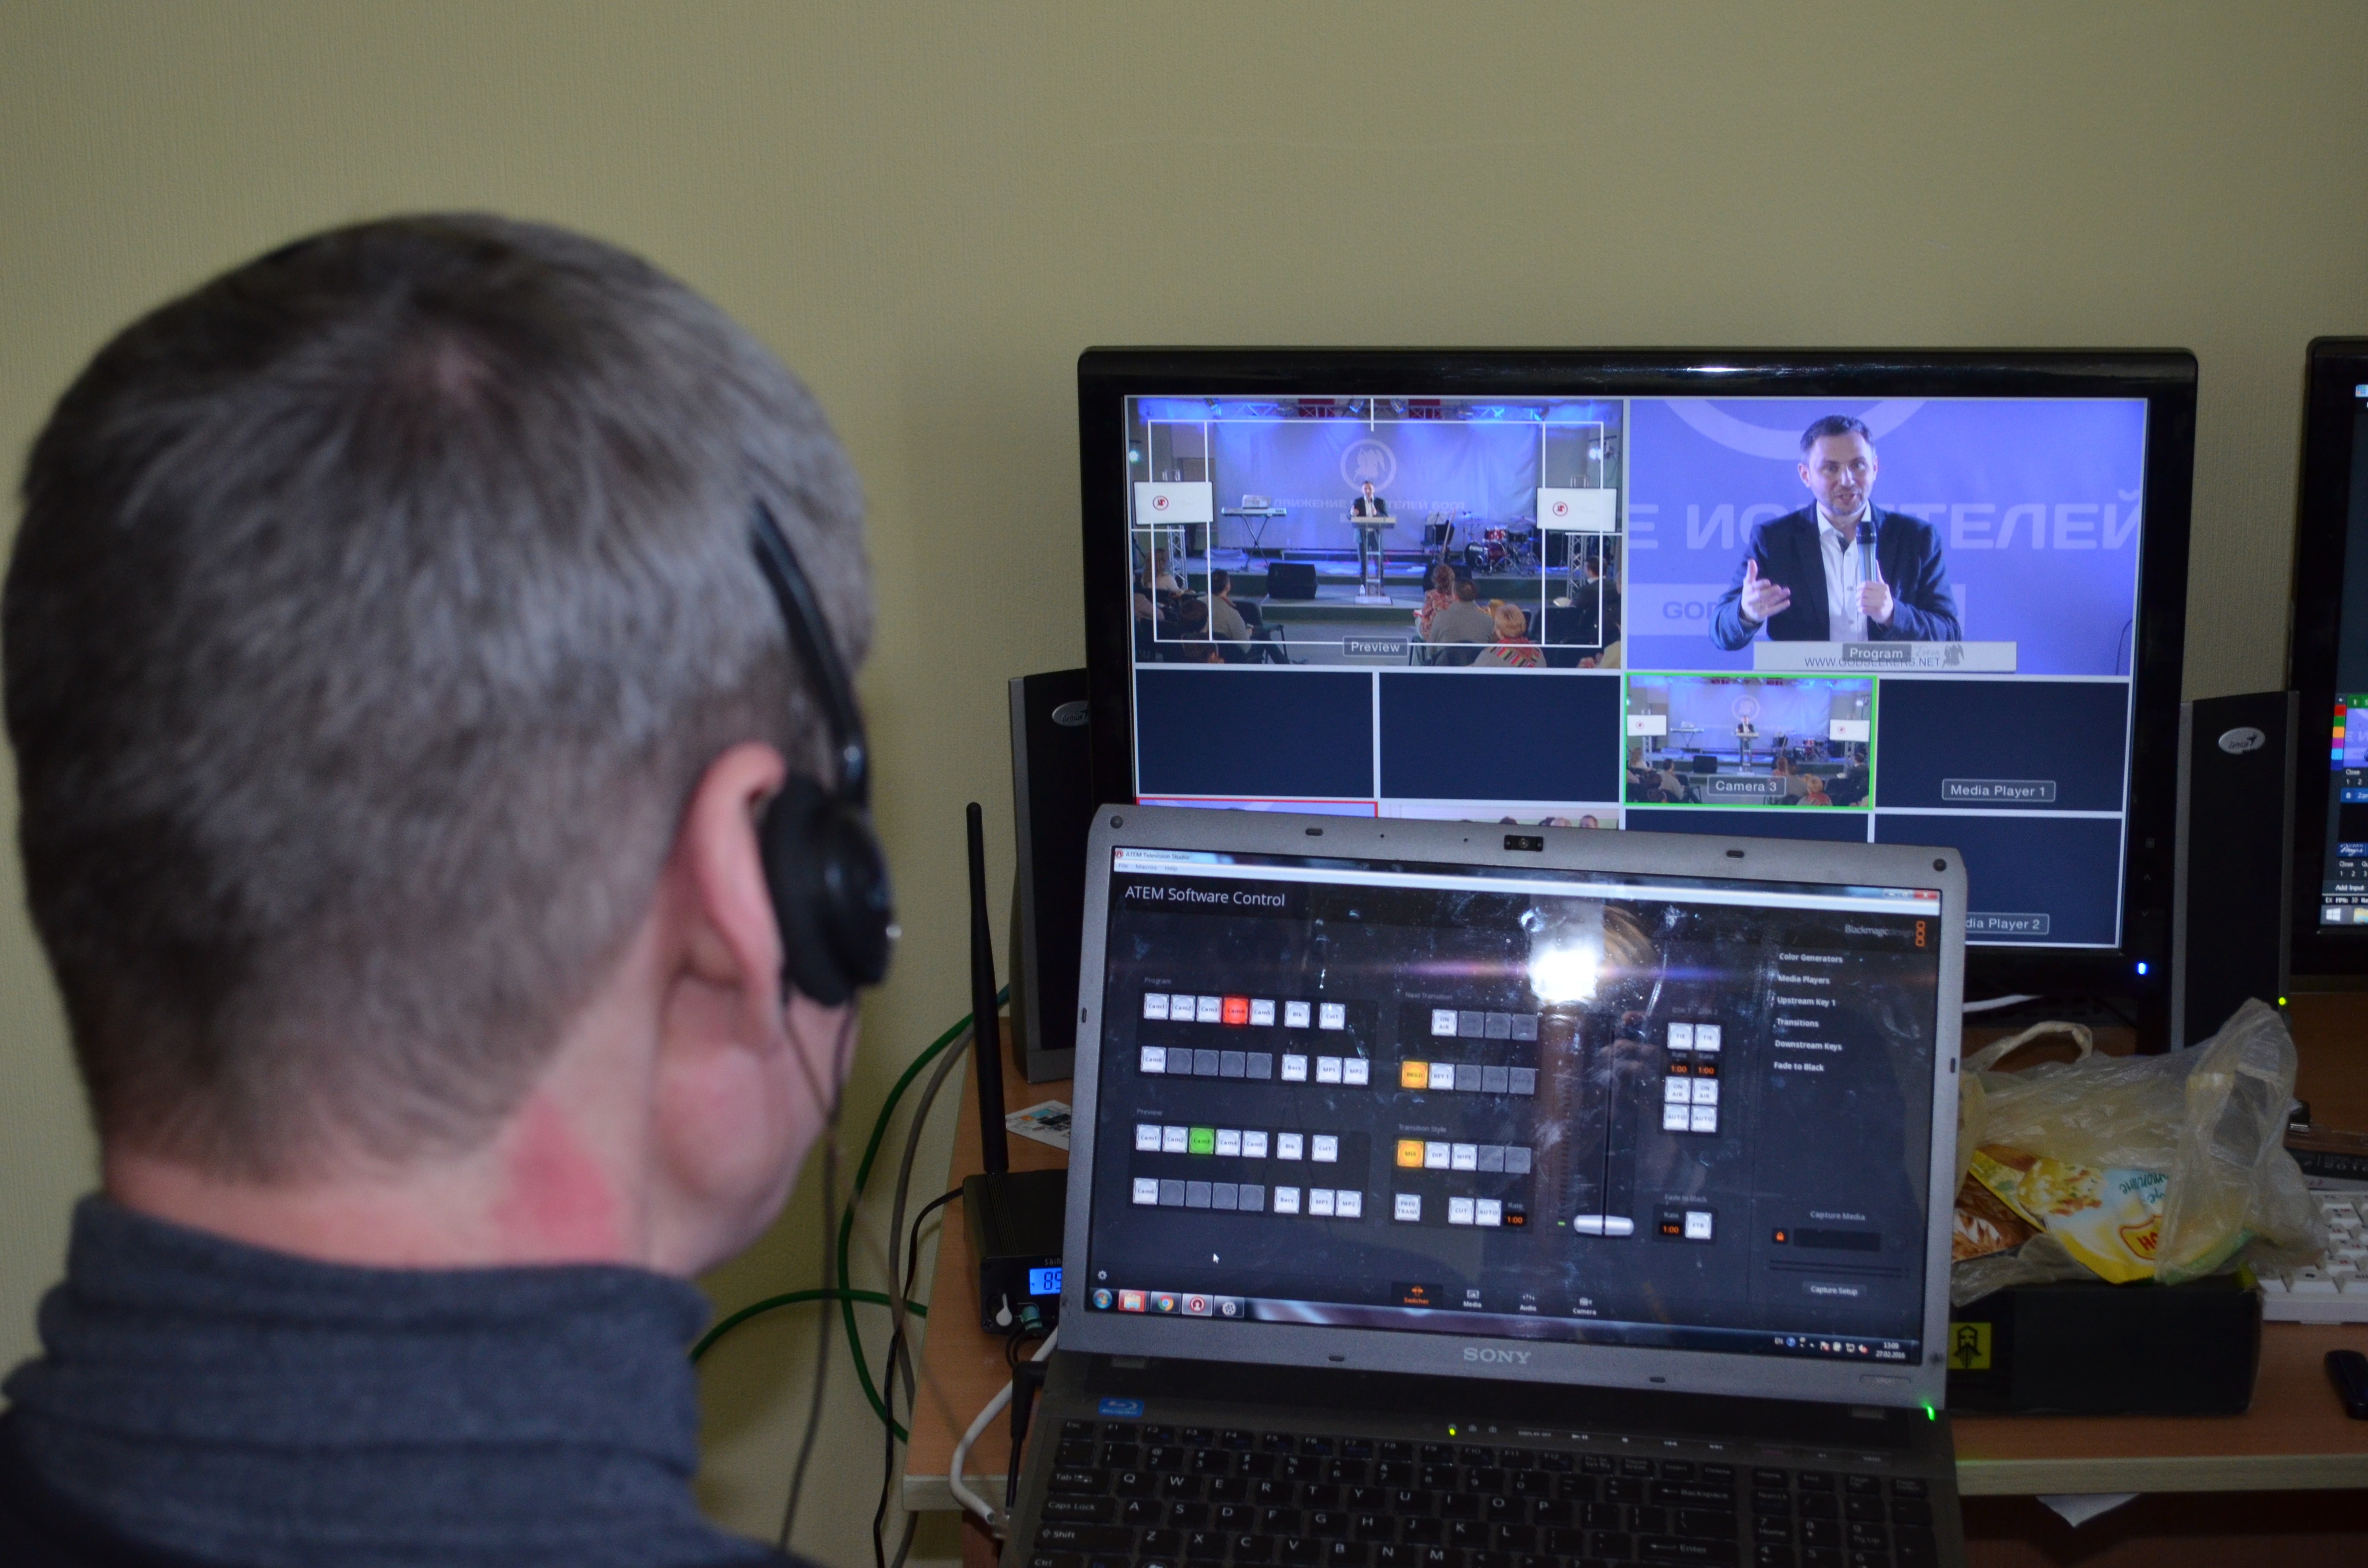
technology, personal computer, computer program